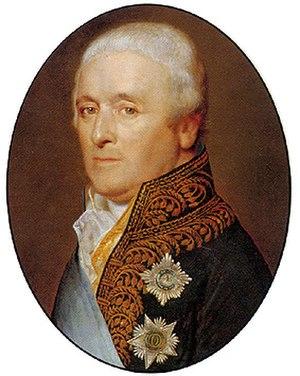
L’ordre royal des Deux-Siciles est un ordre de chevalerie du royaume de Naples puis des Deux-Siciles, créé en 1808, disparu en 1819, aujourd'hui ordre dynastique.